Typhoon Noru (2017)

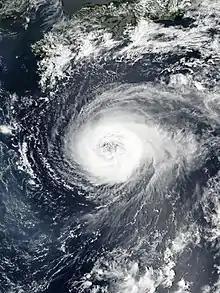
Typhoon Noru slowly weakening with annular features south of Japan on August 3

Noru struggled to intensify significantly for two days owing to relatively low ocean heat content values and its asymmetric structure, until it developed into a severe tropical storm at around 18:00 UTC on July 22. Subsequently, Noru slowed down and remained stationary, due to a complex steering environment consisting of ridging on three sides. The steering flow also transitioned from a subtropical ridging to the west to a near equatorial ridge to the south of the system. Noru rapidly intensified into the first typhoon of 2017 around 12:00 UTC on July 23, marking the latest occurrence of the first typhoon since 1998. It featured a diameter pinhole eye that embedded in an extremely compact core located about east of the Bonin Islands, thanks to moderate eastward outflow, anomalously warm SSTs and low vertical wind shear. After that, the eye repeatedly reappeared and filled due to increasing vertical wind shear offset by improving poleward outflow into the upper-low associated with Tropical Storm Kulap. Noru also started to track east-southeastward under the steering influence of a near equatorial ridge to the south.